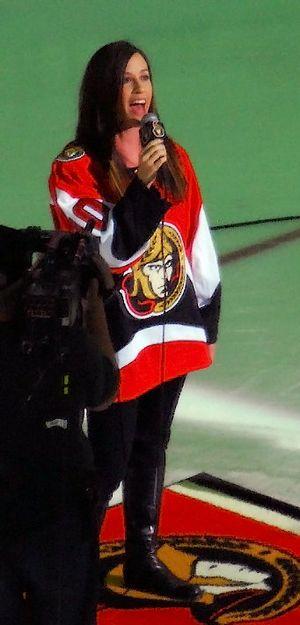
Alanis Morissette [əˈlɑːnɪs ˌmɒrɪˈsɛt], née le 1ᵉʳ juin 1974 à Ottawa, est une chanteuse de rock canadienne.